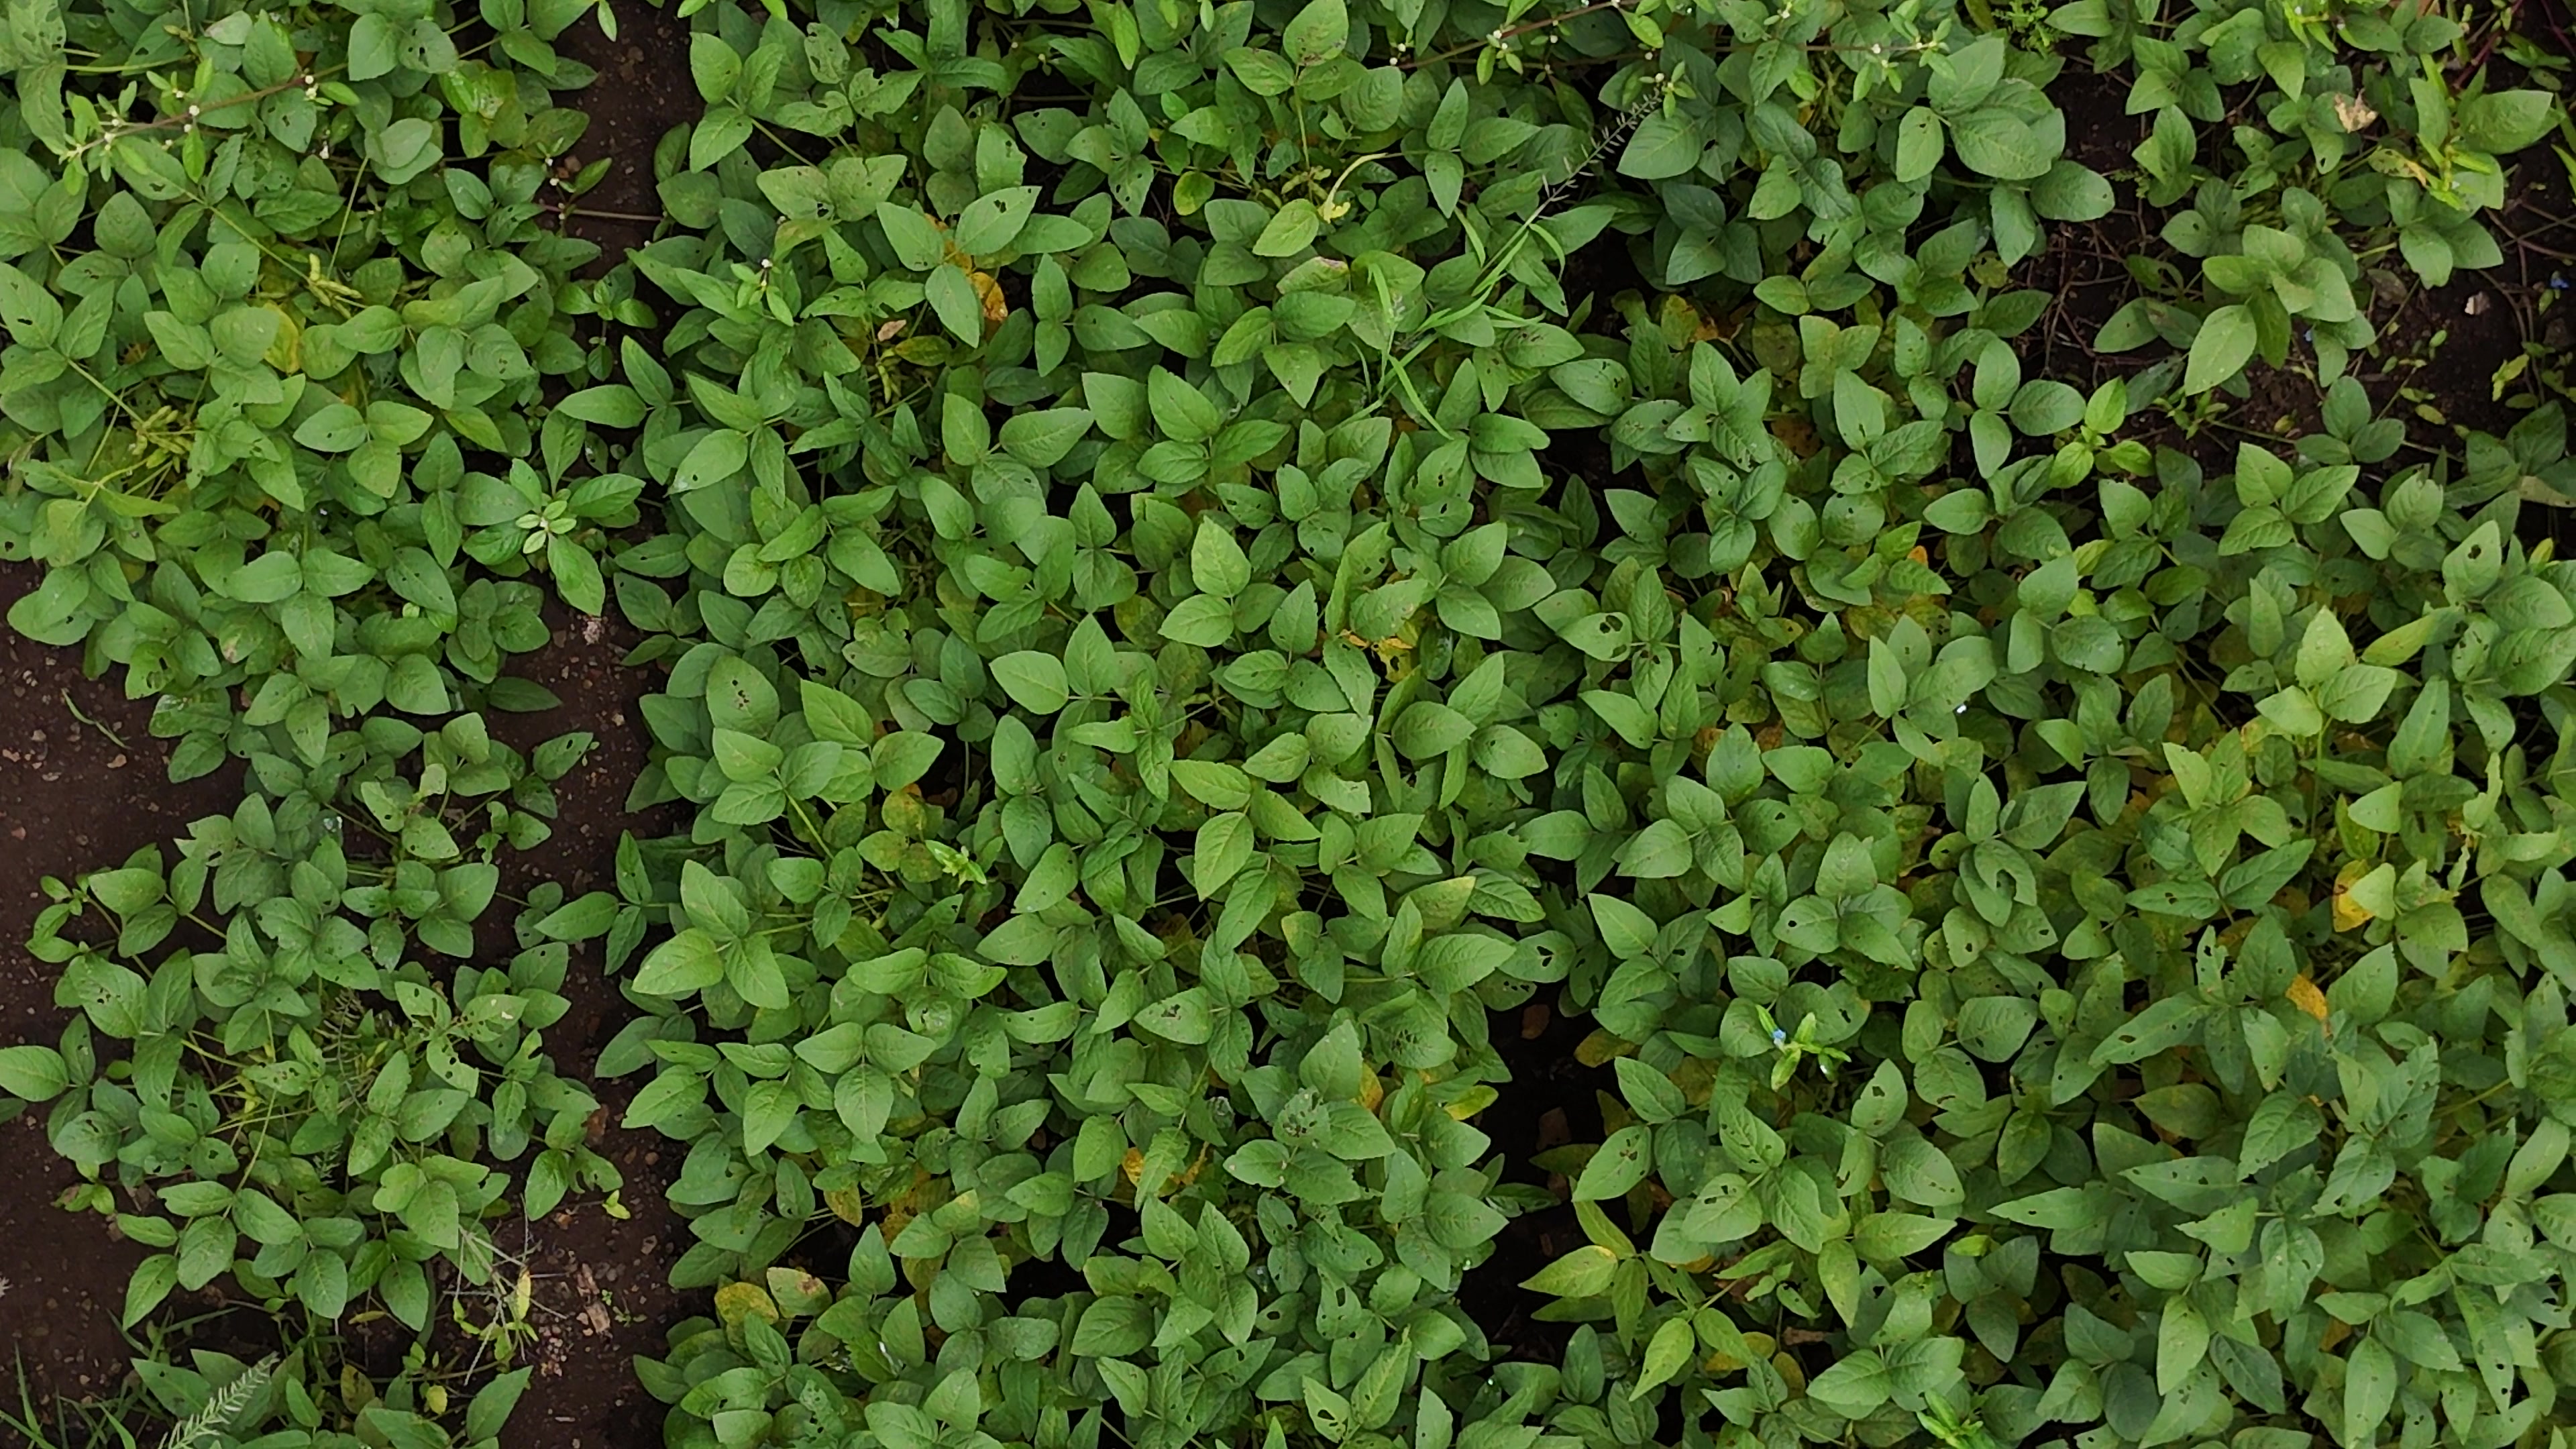
Label: Mosaic